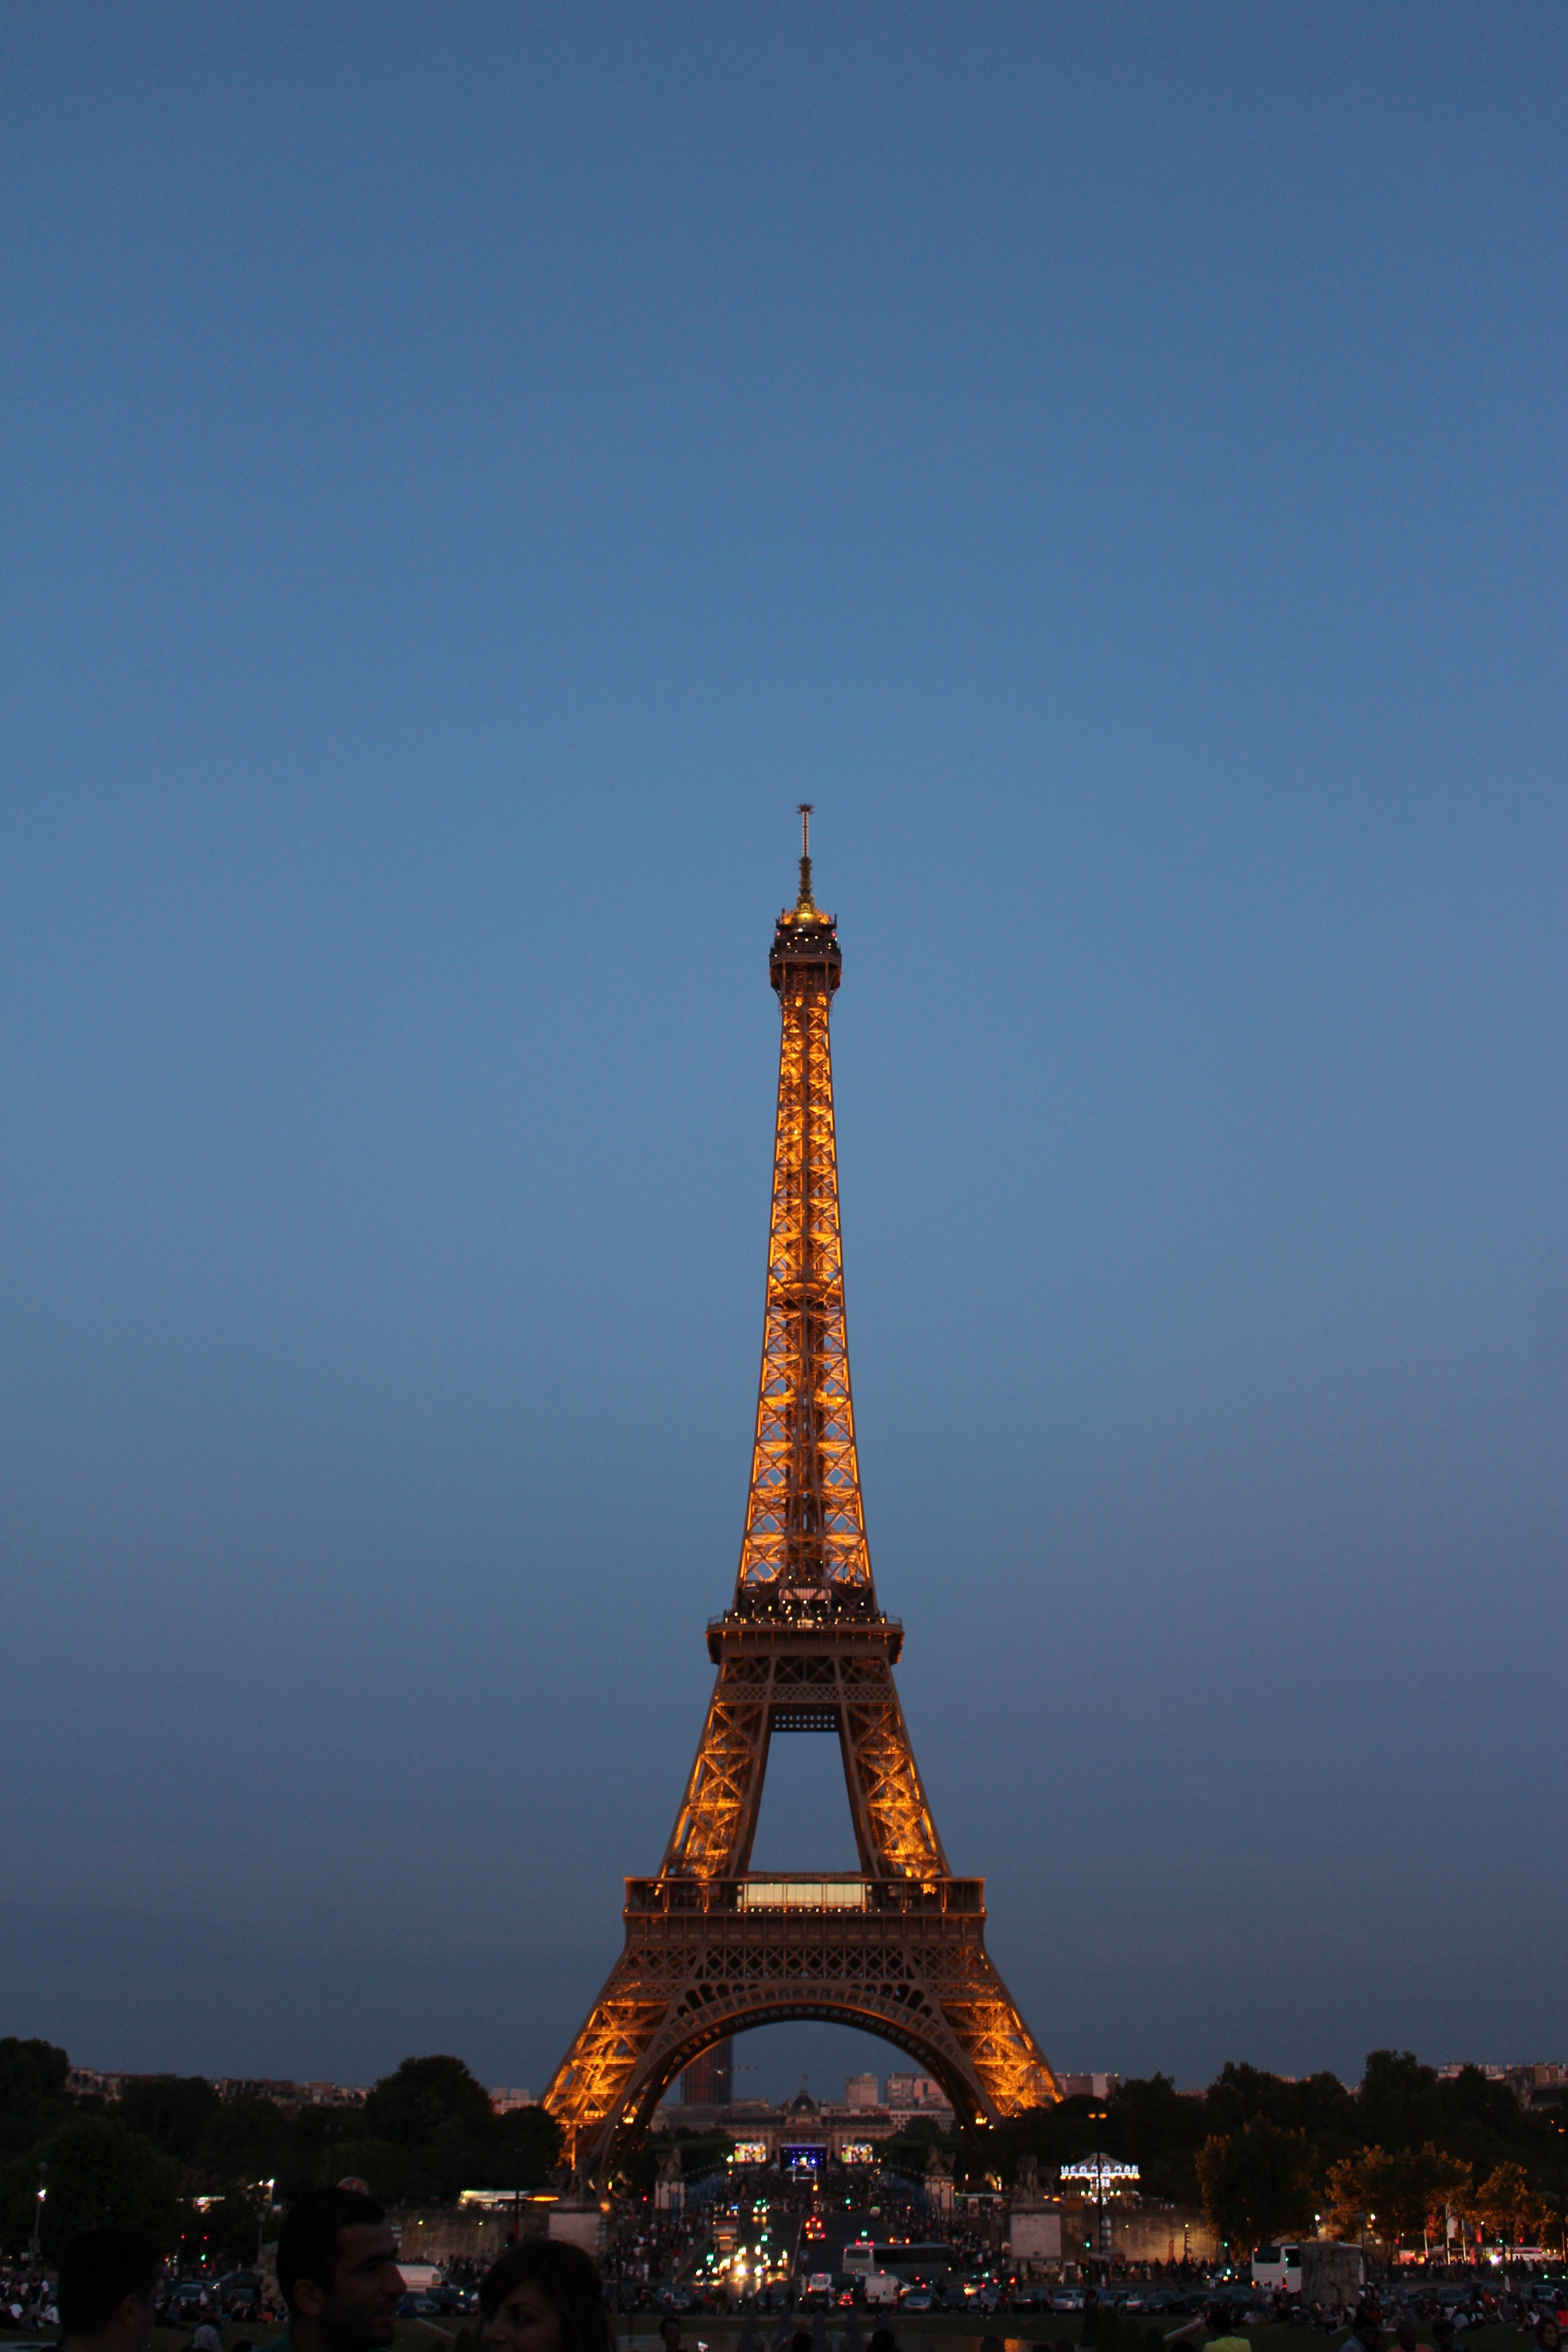
horizon, architecture, structure, sky, skyline, eiffel tower, paris, cityscape, dusk, france, evening, tower, symbol, landmark, sightseeing, attraction, historic, tourism, engineering, spire, steeple, famous, pagoda, architectural